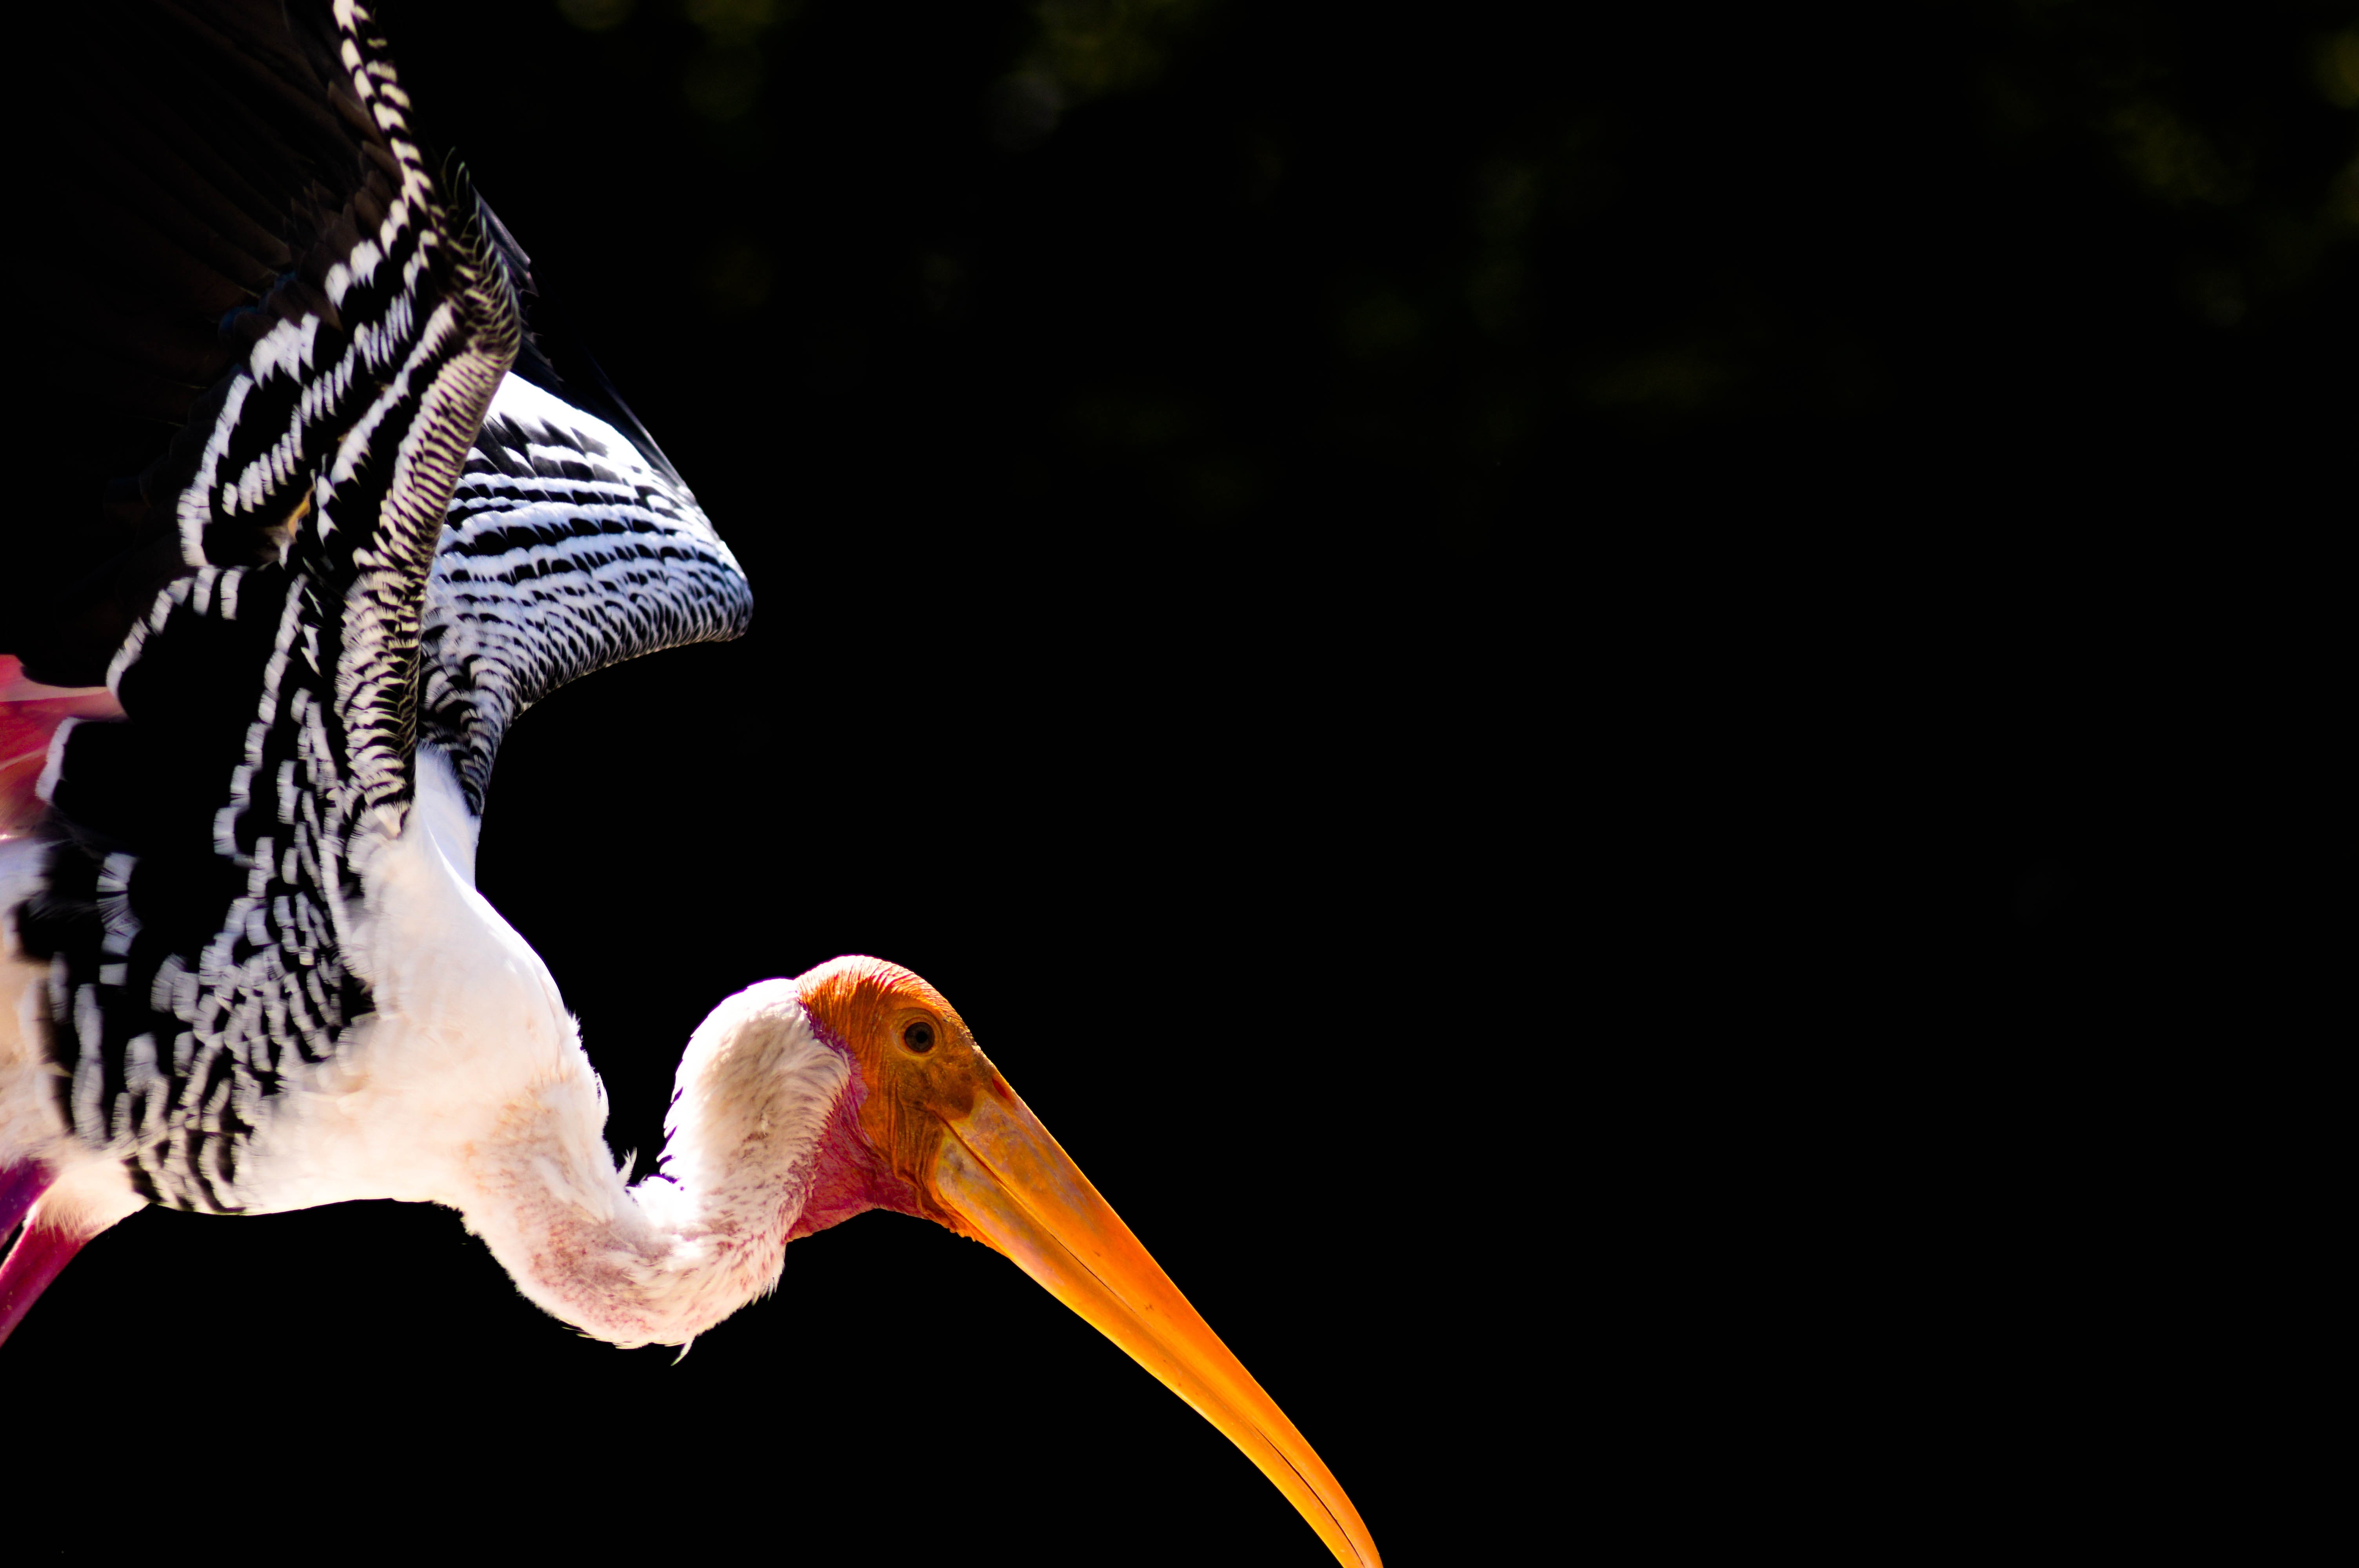
bird, wing, beak, vertebrate